Two Tone Club

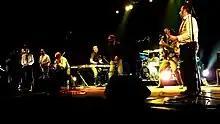
On stage.

Two Tone Club is a French ska band from Montbéliard. They are mainly influenced by 2 Tone ska, but also reggae and rocksteady. Their track "Club 69" pays homage to the roots of the skinhead movement.